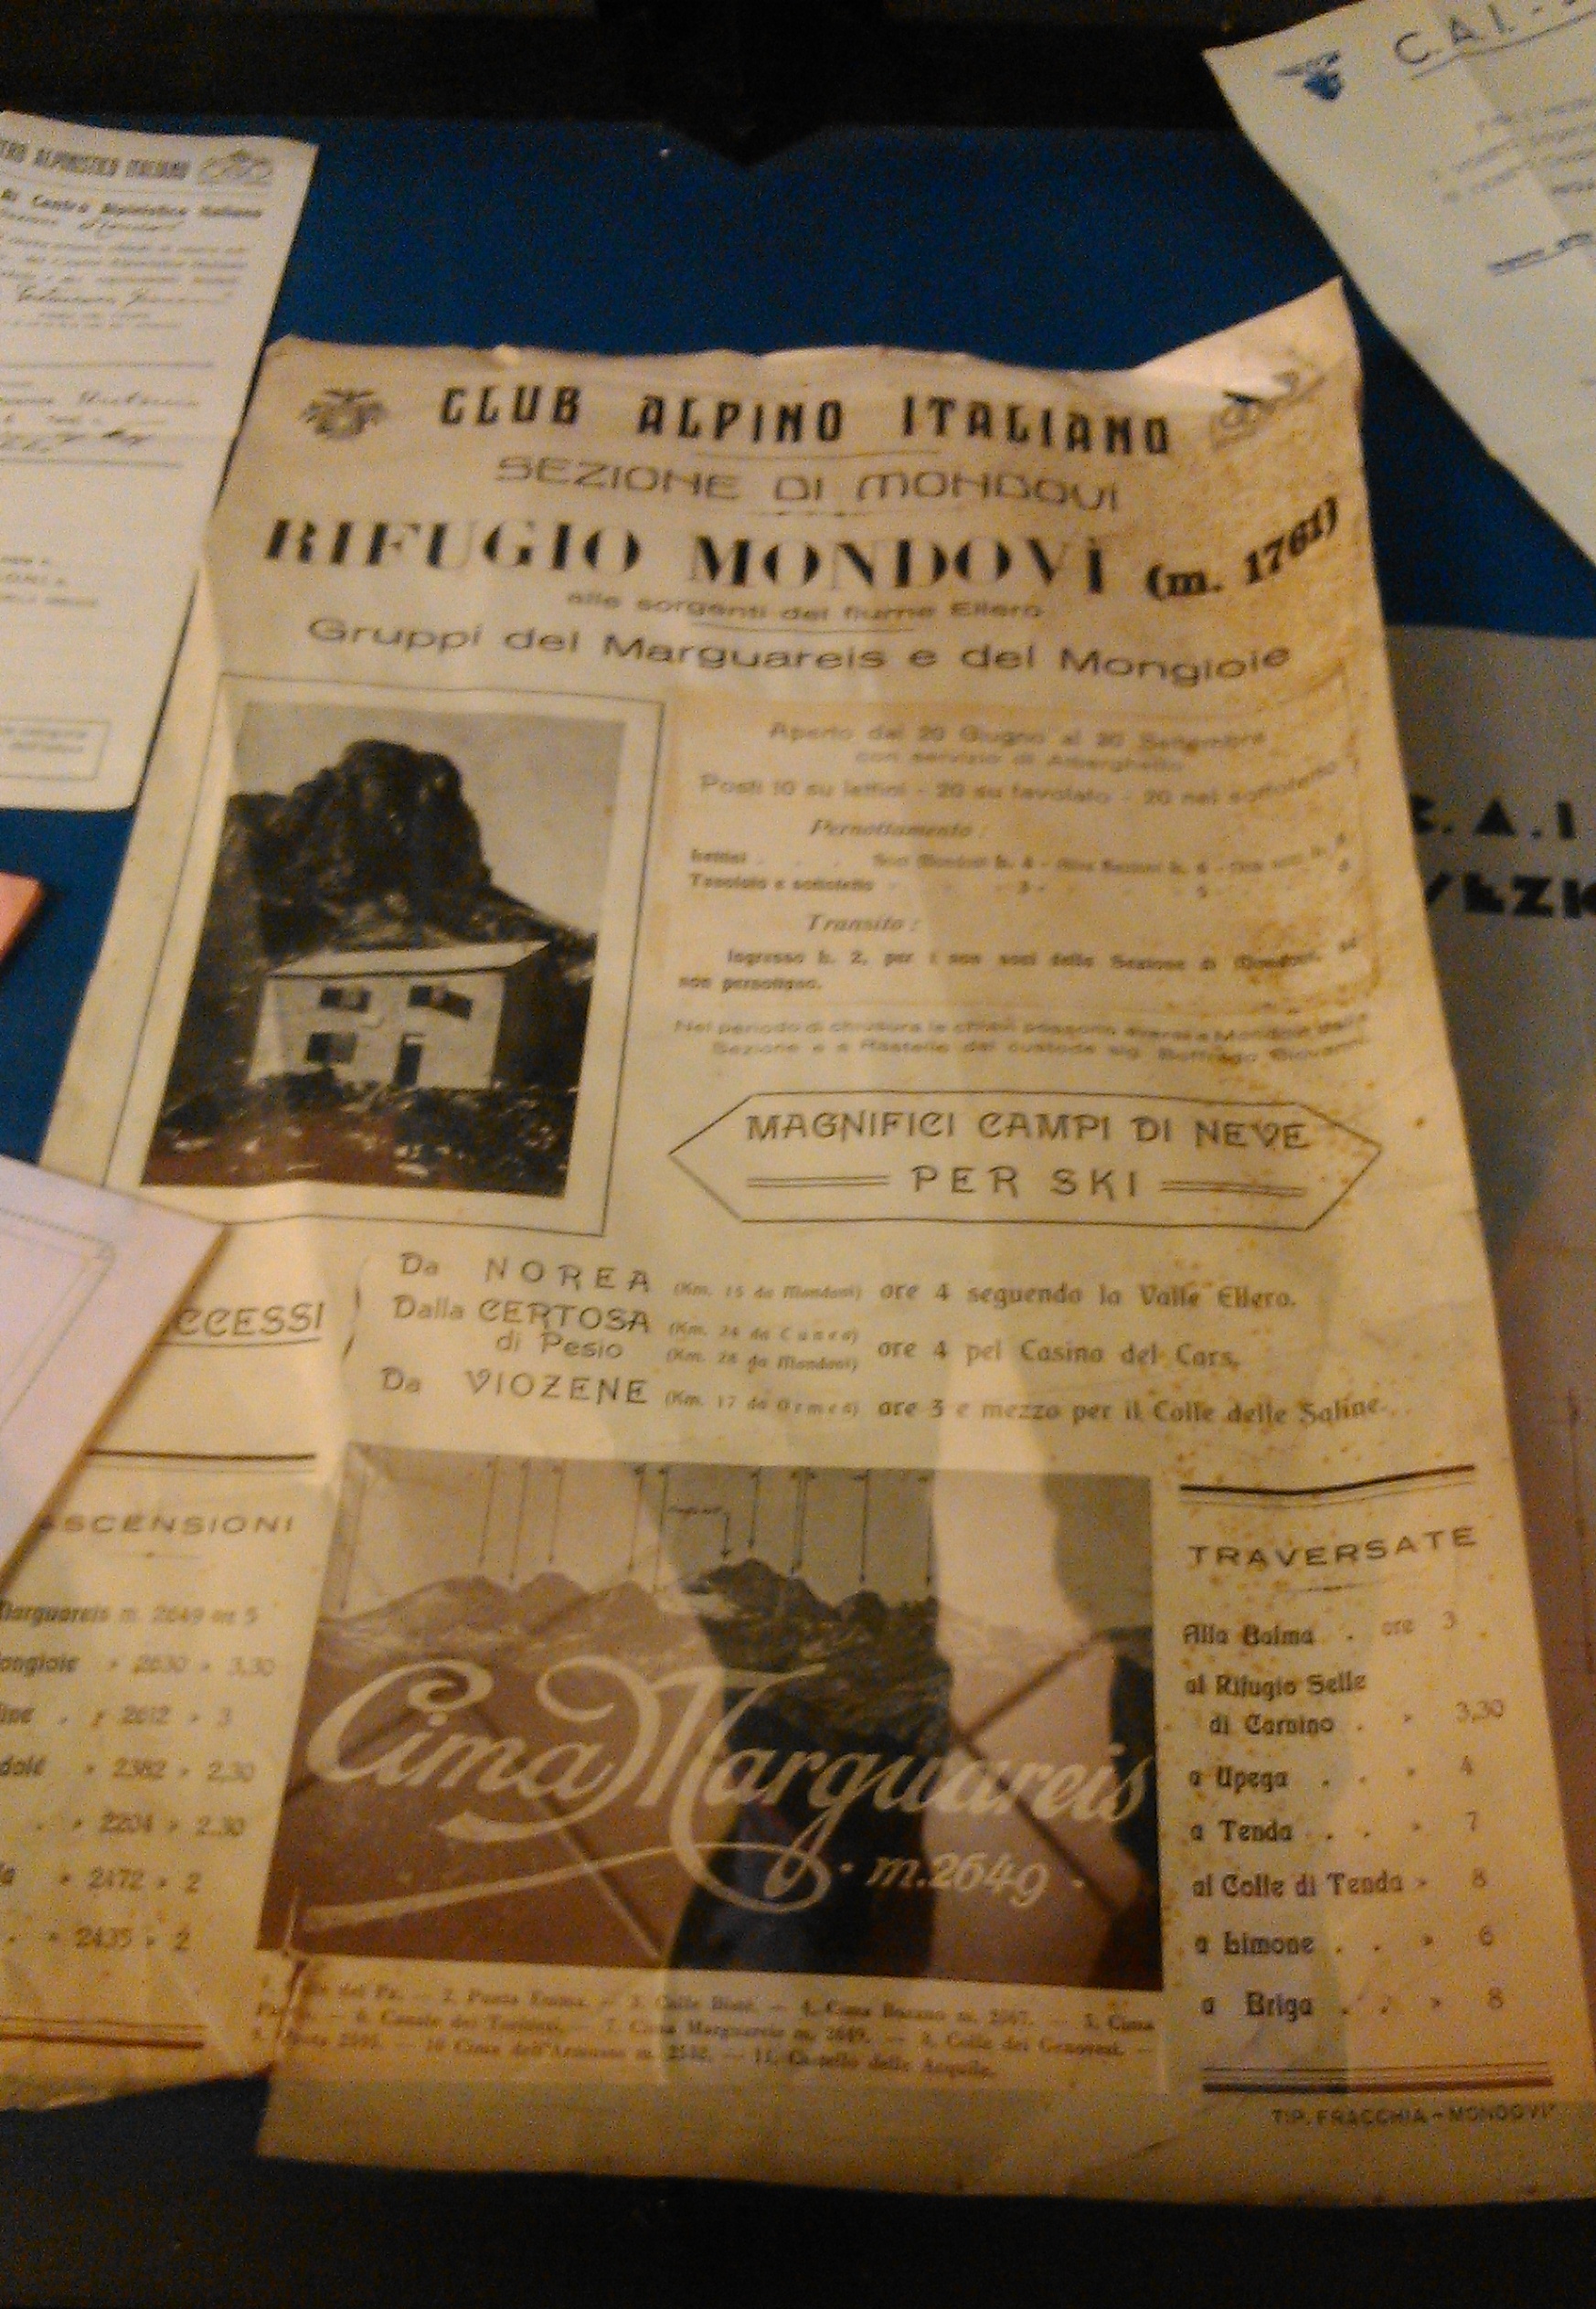
Label: paper